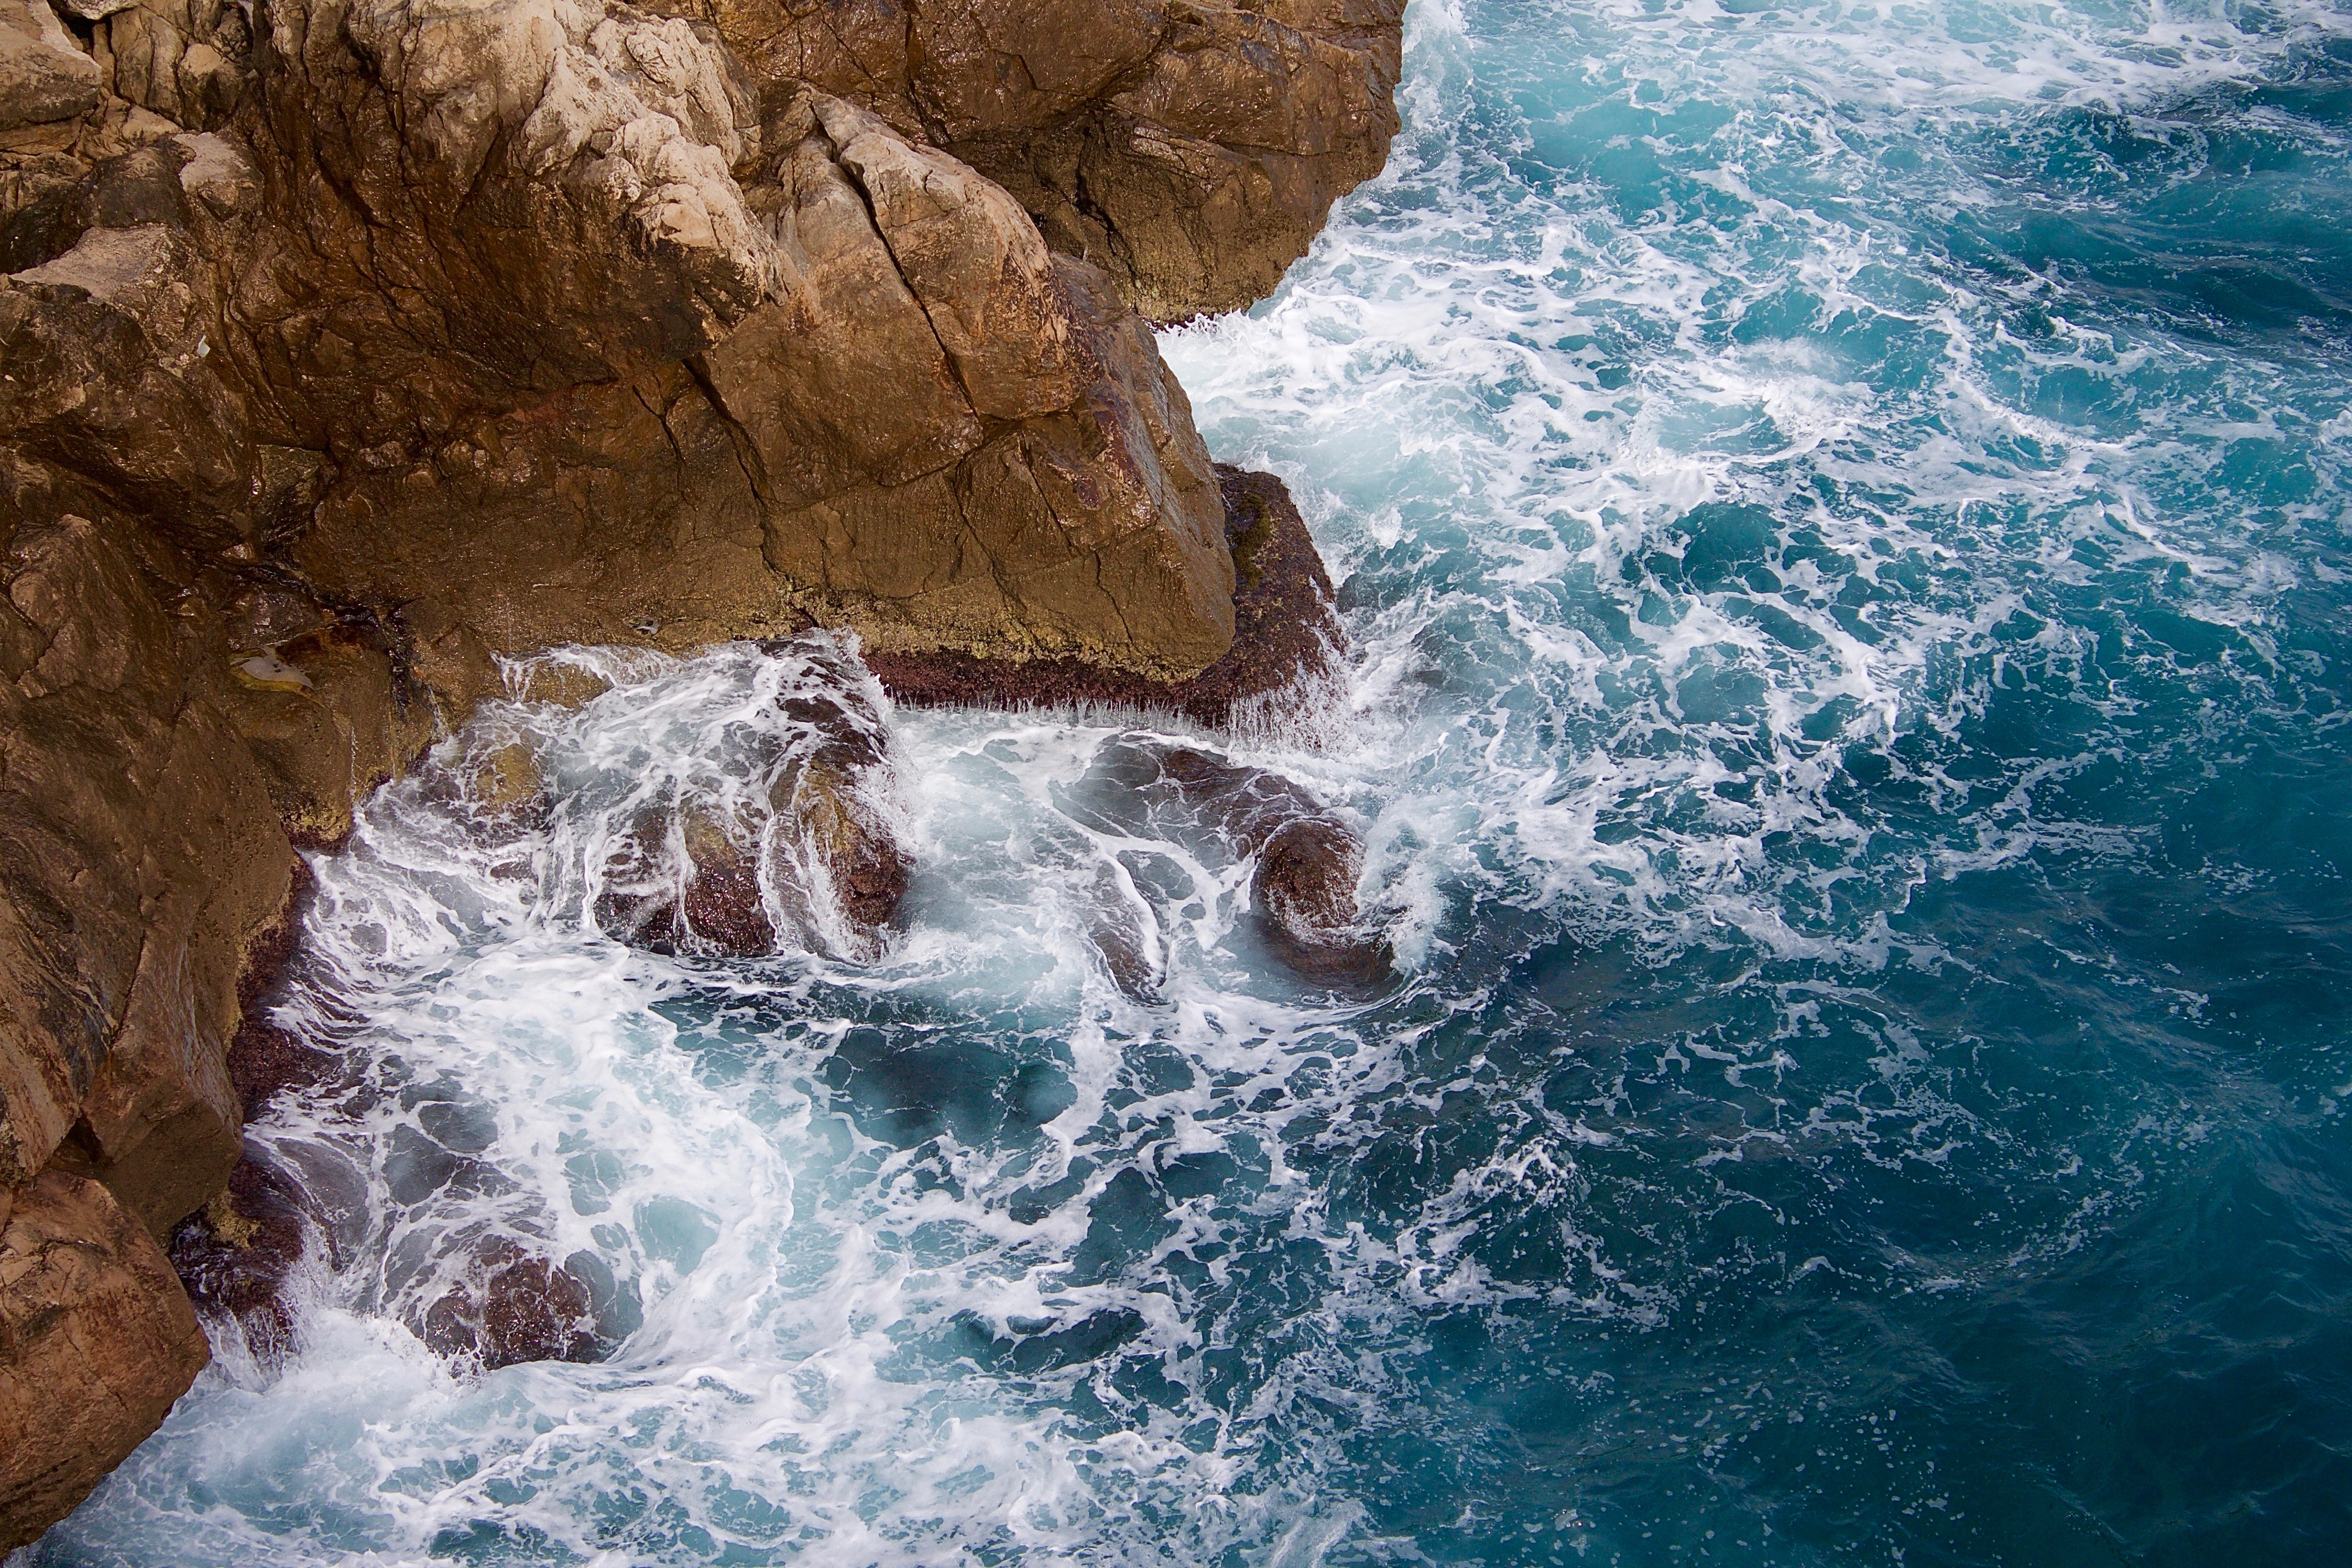
sea, coast, water, rock, ocean, wave, river, rapid, terrain, body of water, rocks, waves, water feature, wind wave